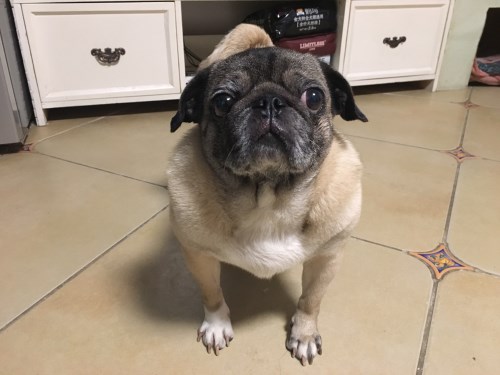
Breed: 798-n000130-pug